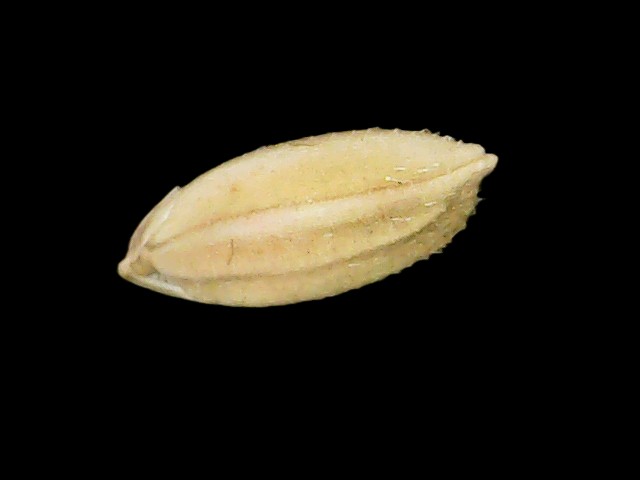
Rice variety: Bd33